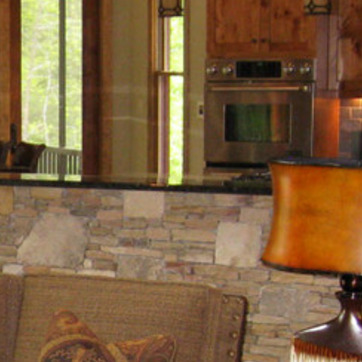
Material: polishedstone